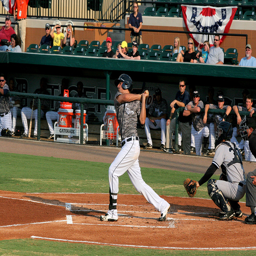
a man that is playing baseball at the plate
A baseball player swinging his bat at a pitch.
A baseball player swings his bat at a game.
A young man swinging a bat on top of a field.
A baseball playing makes a swing at a game.